Black Watch F.C.

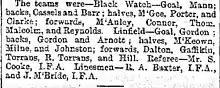
The sides in the Irish Cup final of 1891-92

In common with many military football sides in the amateur era, the club entered first-class competitions on a number of occasions. Normally based in Scotland, the club entered the Scottish Cup most years from 1893–94 to 1912–13.